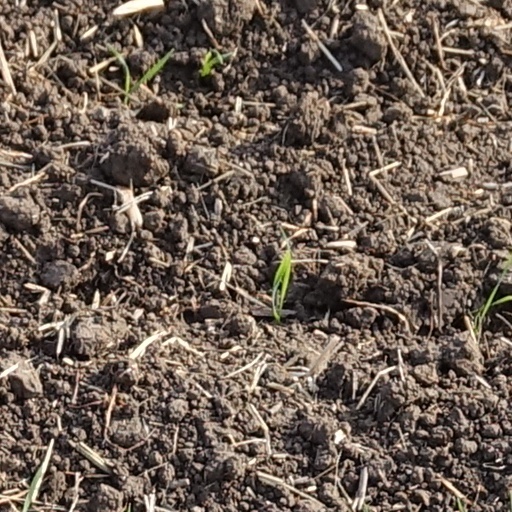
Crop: wheat